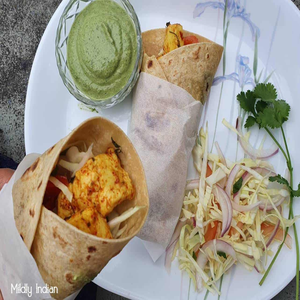
Dish: kathiroll